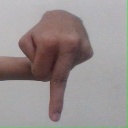
अक्षर: प